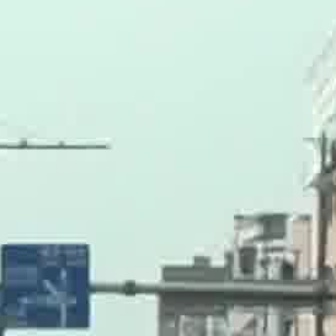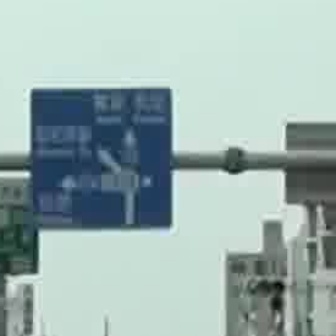
  Please identify the target specified by the bounding box [0,242,81,323] in the first image and locate it in the second image. Return the coordinates in [x_min,y_min,x_max,y_max] format.
Answer: [30,88,162,220]